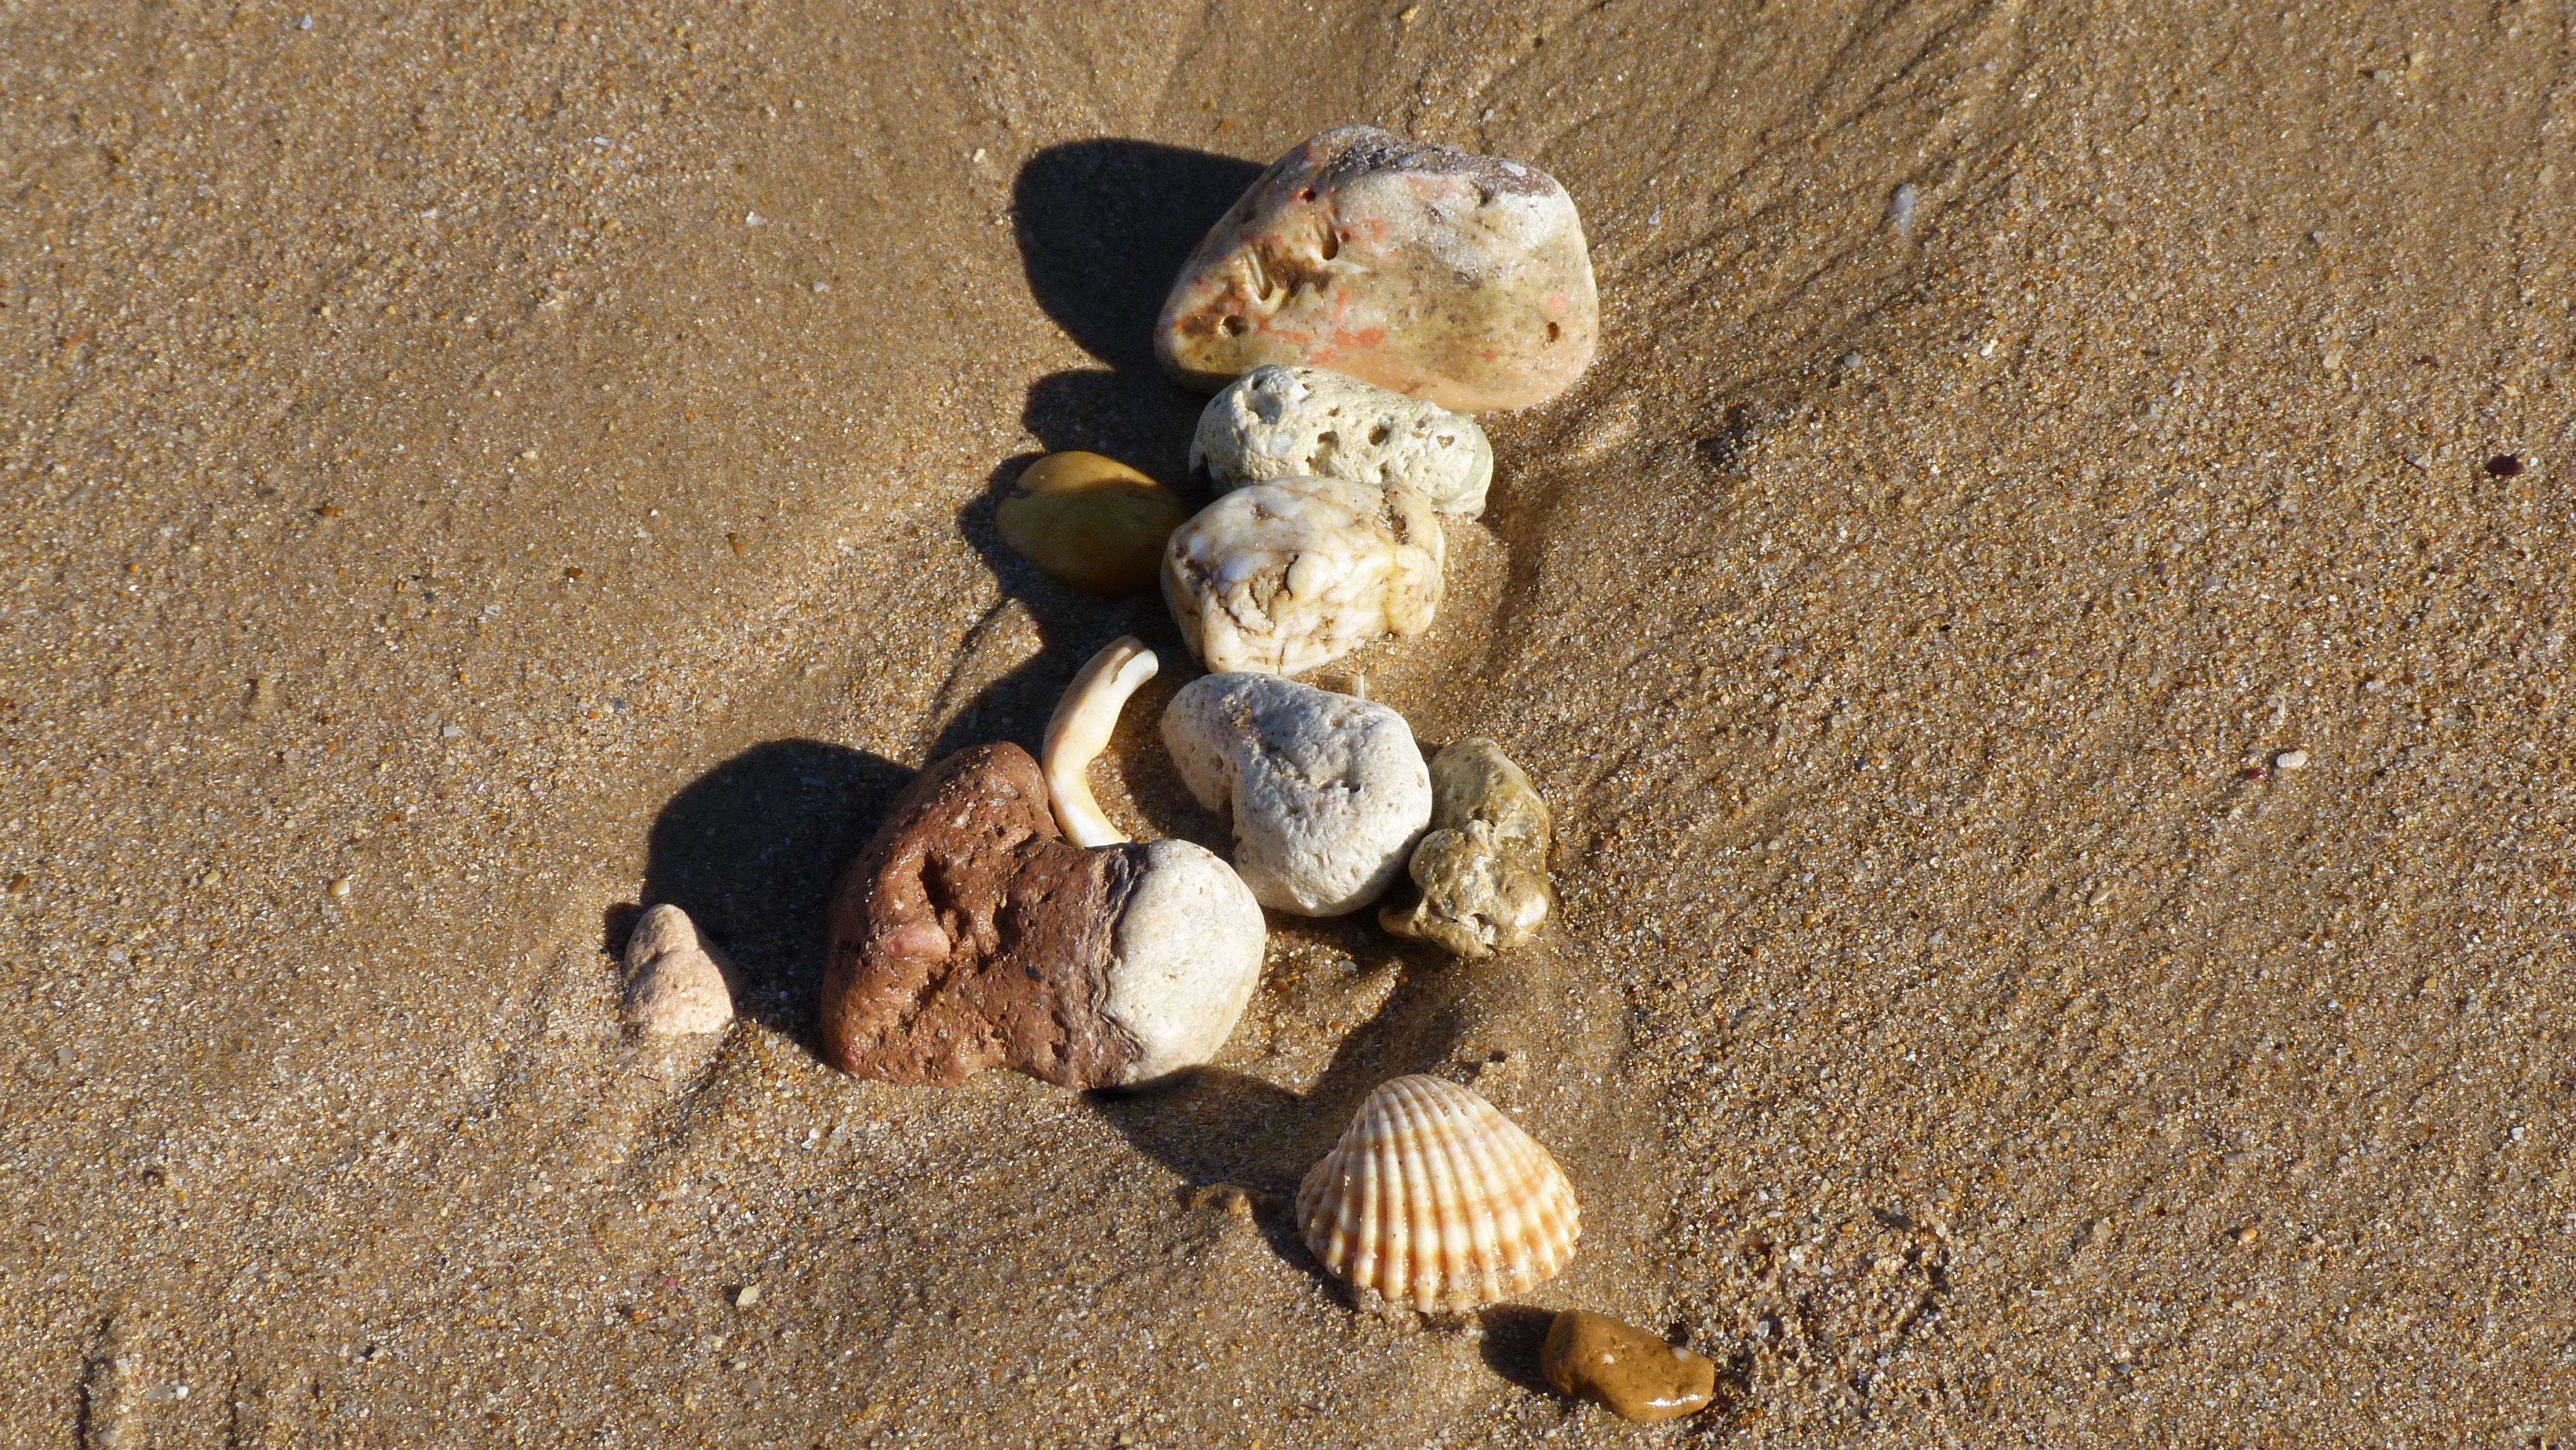
beach, sand, wood, material, shell, decorative, tides, beach sand